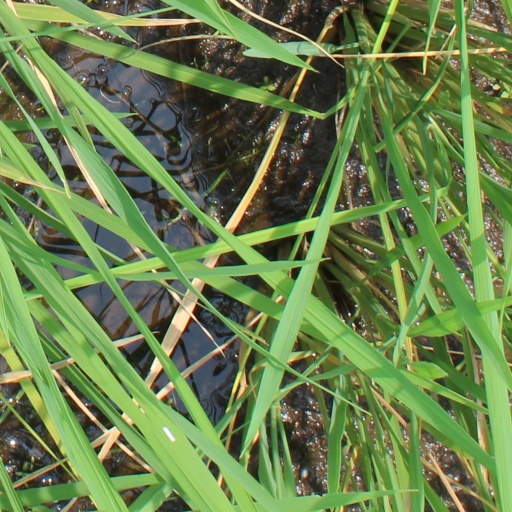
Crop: rice